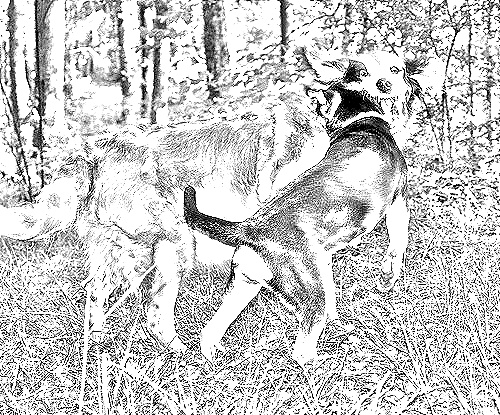
Portrait style: Sketch Portrait